Nathan Hindmarsh

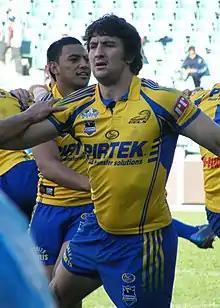
Hindmarsh playing for Parramatta in 2008

After a courageous performance in the 2009 NRL Grand Final, Nathan Hindmarsh earned a well-deserved Test recall after two years of being overlooked for representative honours. In 2010 when it was revealed that Melbourne had been found guilty of rorting the salary cap, there was a possibility that Parramatta could be given the 2009 premiership or that the 2009 season could be left vacant. Hindmarsh said to the media "Who is going to give us that feeling of winning when we are up by six when the siren goes?, who is going to give us that feeling of pride, relief or satisfaction?, or give Nathan Cayless that grand final lap with his kids?, all that feeling is long gone meaning the best we can hope for is a weird little asterisk next to our name in the record books, which is why I don't care about the salary cap scandal, I don't think about it and Melbourne can keep their premiership trophy for all I care, we are just focused on the game coming up this weekend". He was appointed co-captain of the Parramatta Eels in 2010, with Nathan Cayless before becoming the sole captain after Cayless retired.